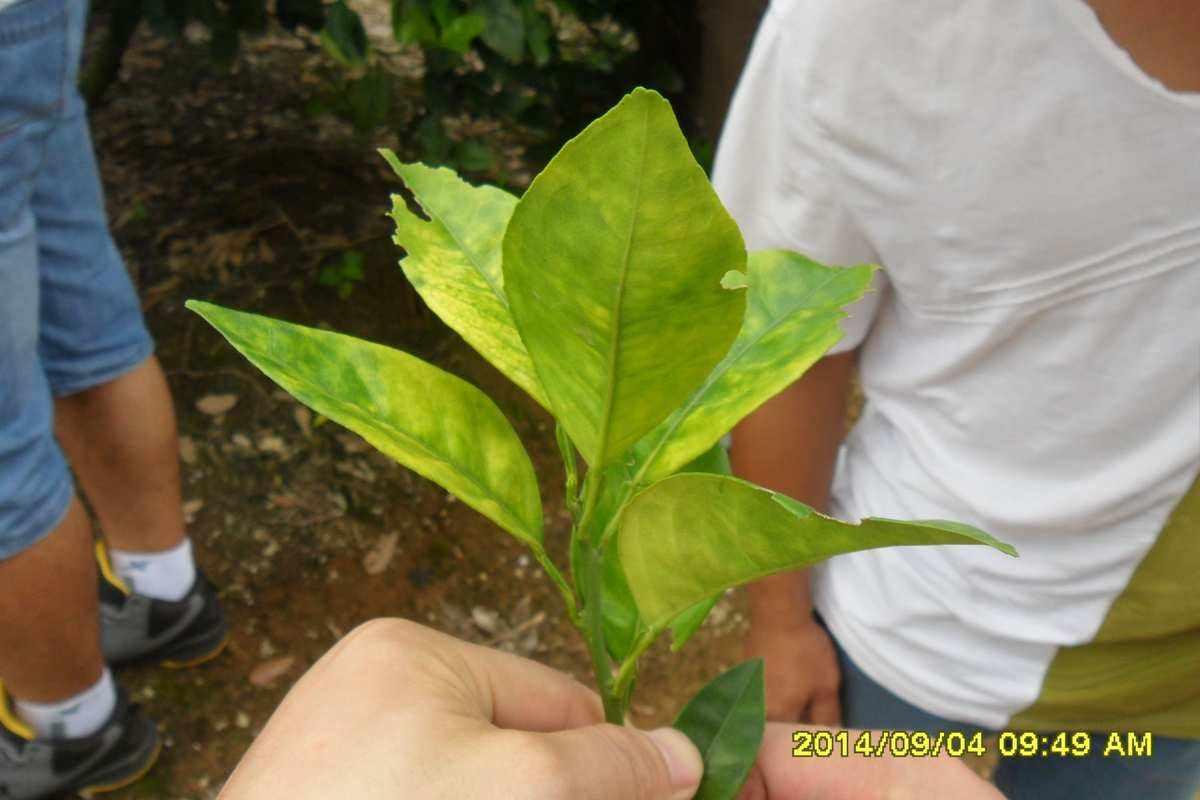
Plant: Citrus
Disease: citrus greening disease